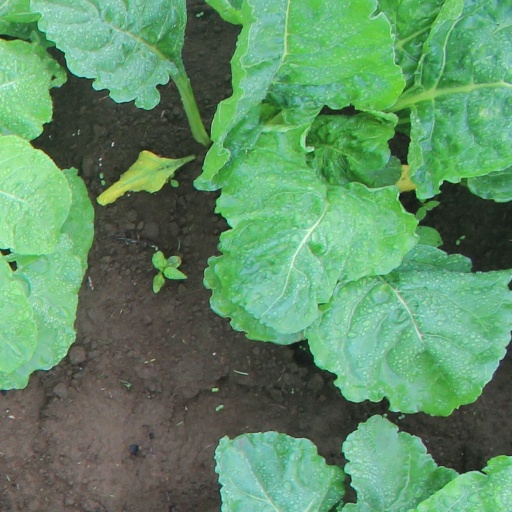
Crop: sugar beet